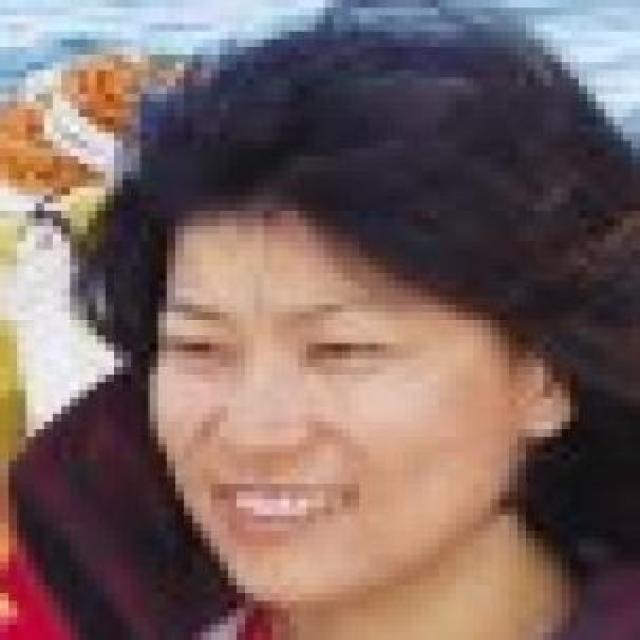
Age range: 21-44